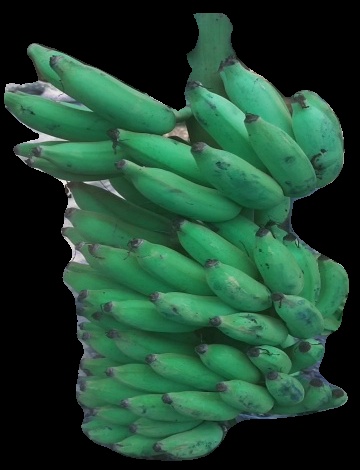
Variety: elakki-bale
Grade: grade2